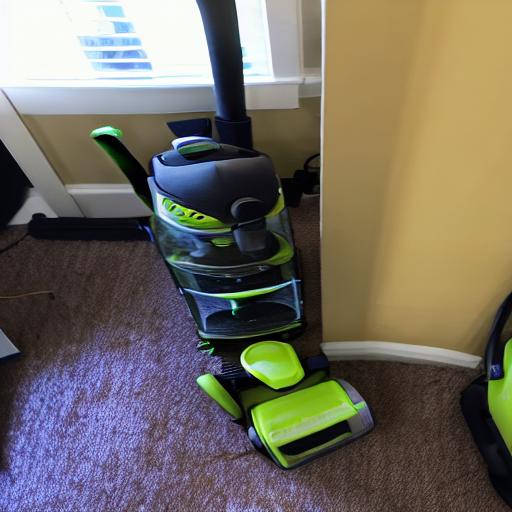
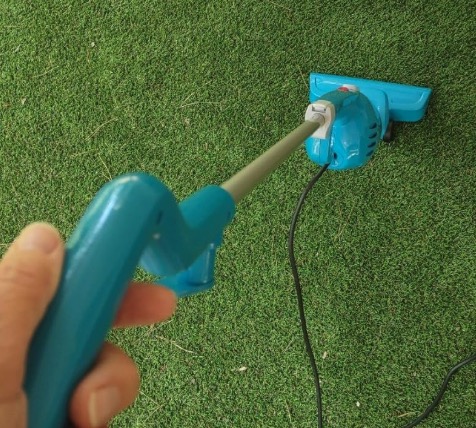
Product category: items_vacuum
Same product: no